Boomerang (2019 film)

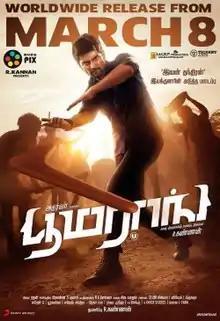
Theatrical release poster

Boomerang is a 2019 Indian Tamil-language action thriller film written, produced, and directed by R. Kannan. The film stars Atharvaa in a dual role, alongside Megha Akash, and Indhuja Ravichandran, while Upen Patel plays an antagonistic role alongside Sathish and RJ Balaji in supporting roles. The music was composed by Radhan with cinematography by Prasanna Kumar and editing by R. K. Selva. The film released on 8 March 2019.